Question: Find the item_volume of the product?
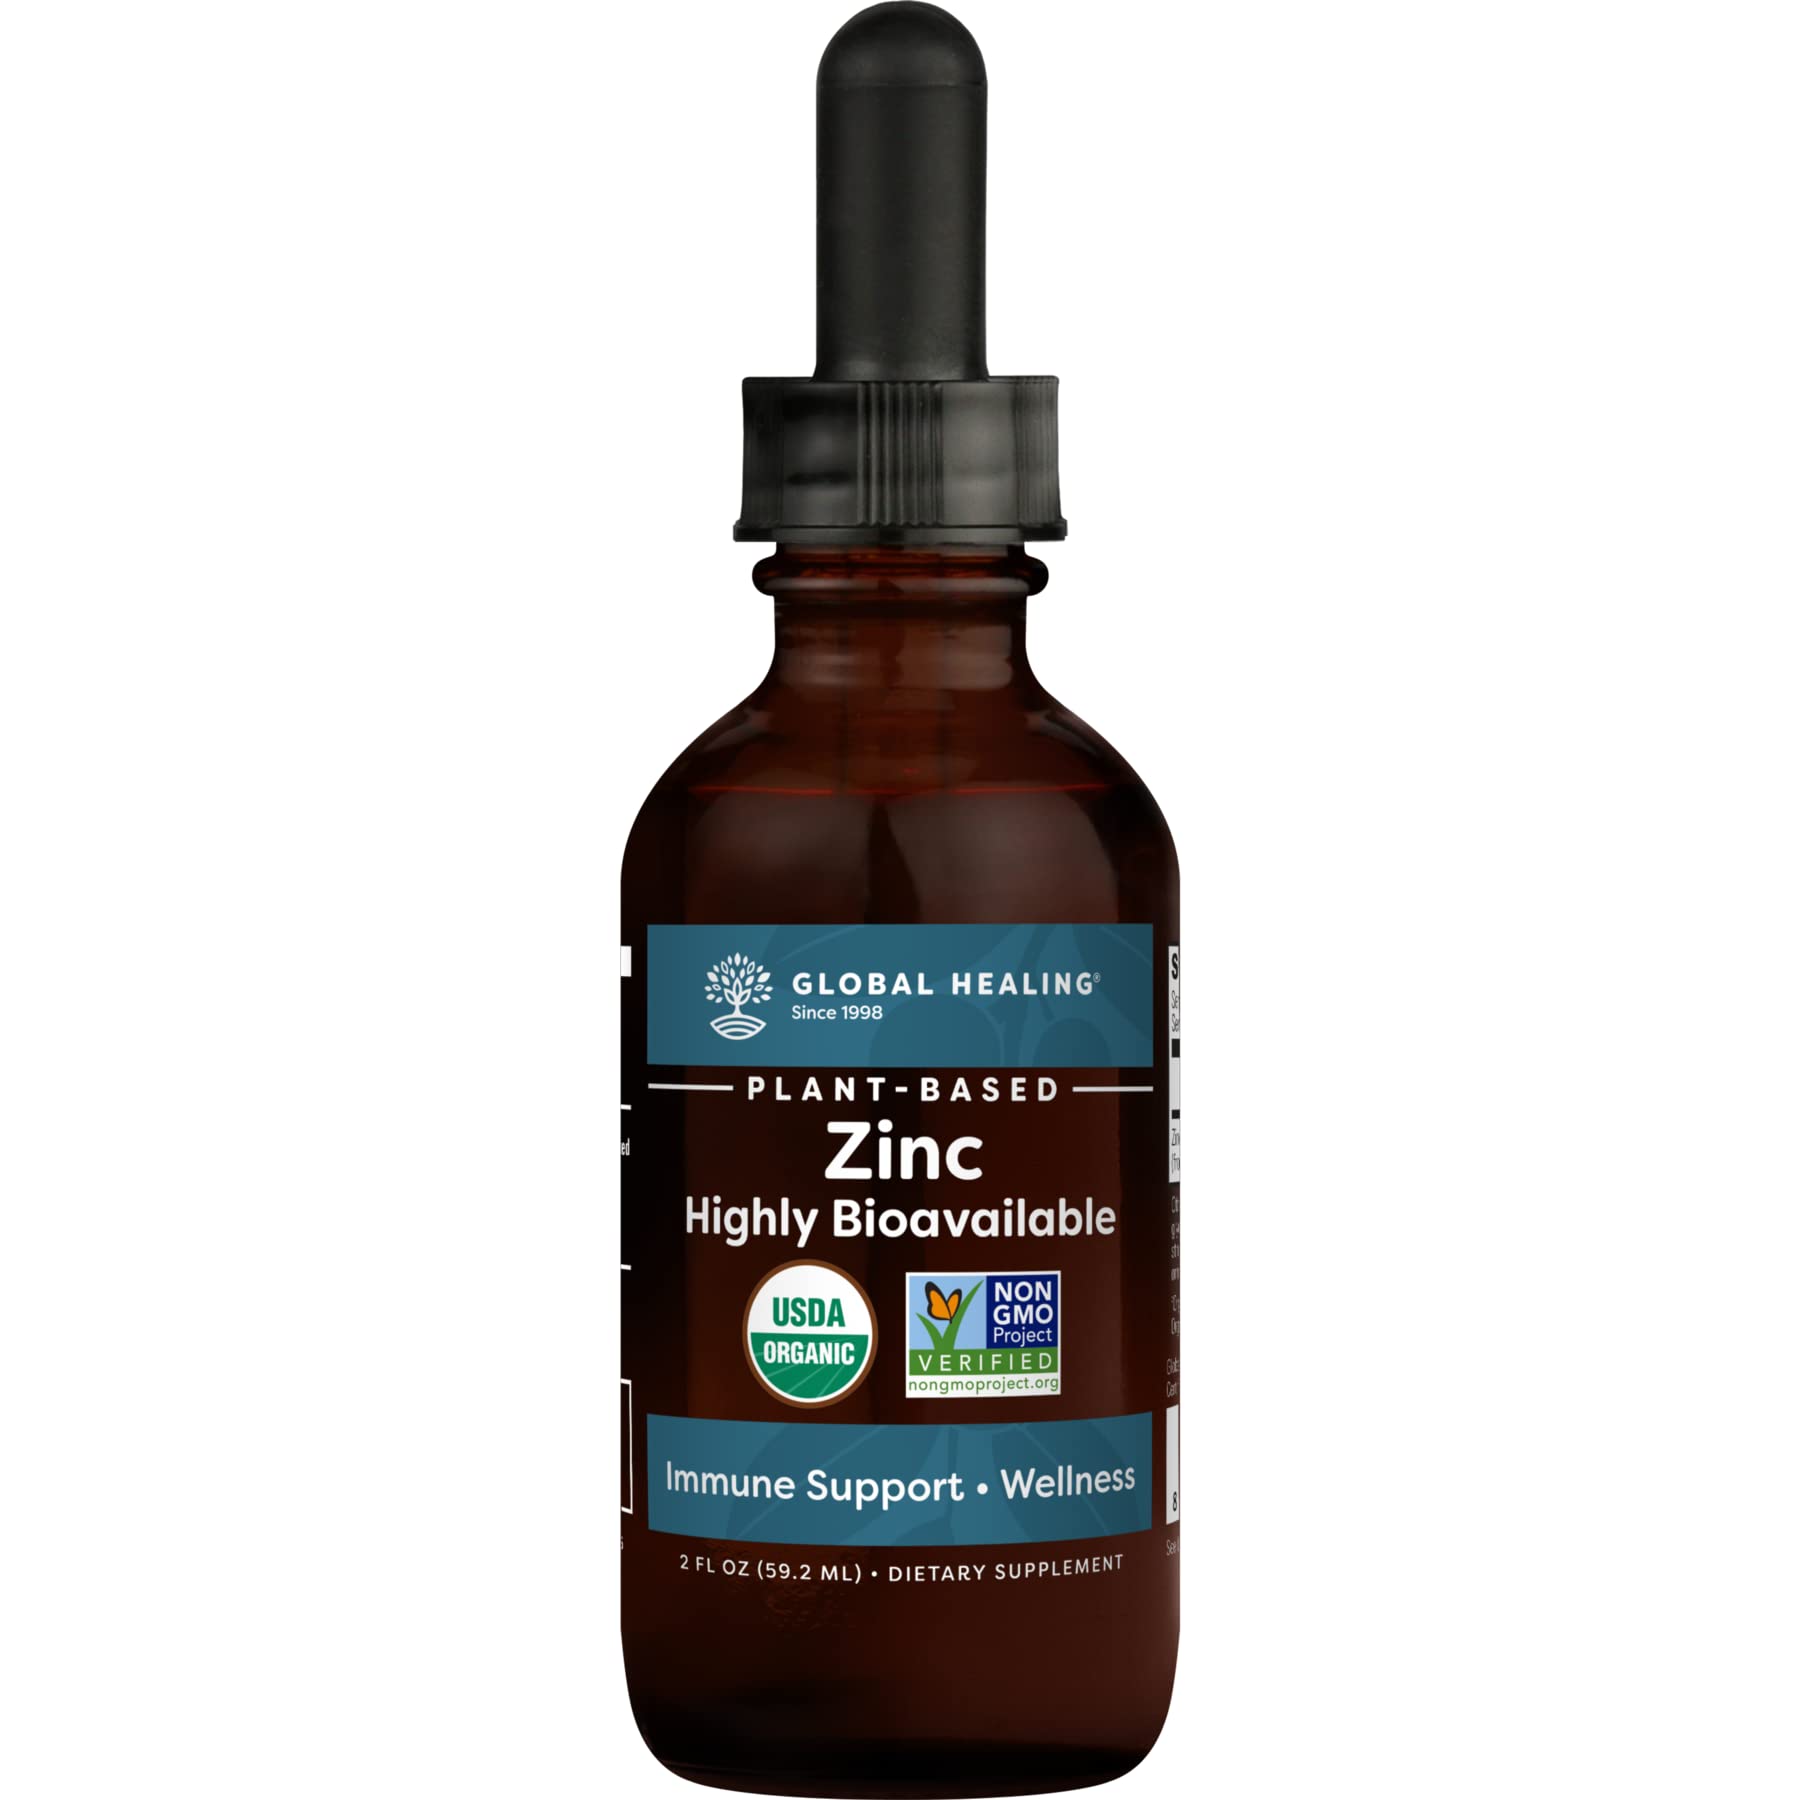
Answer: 2.0 fluid ounce